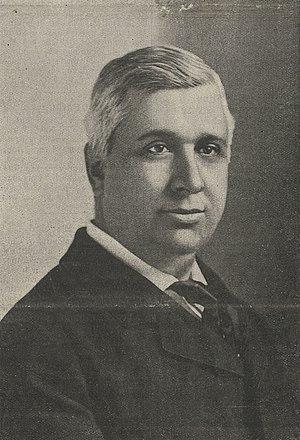
Paul M. Potter.